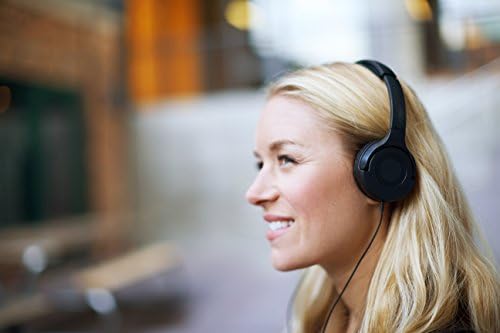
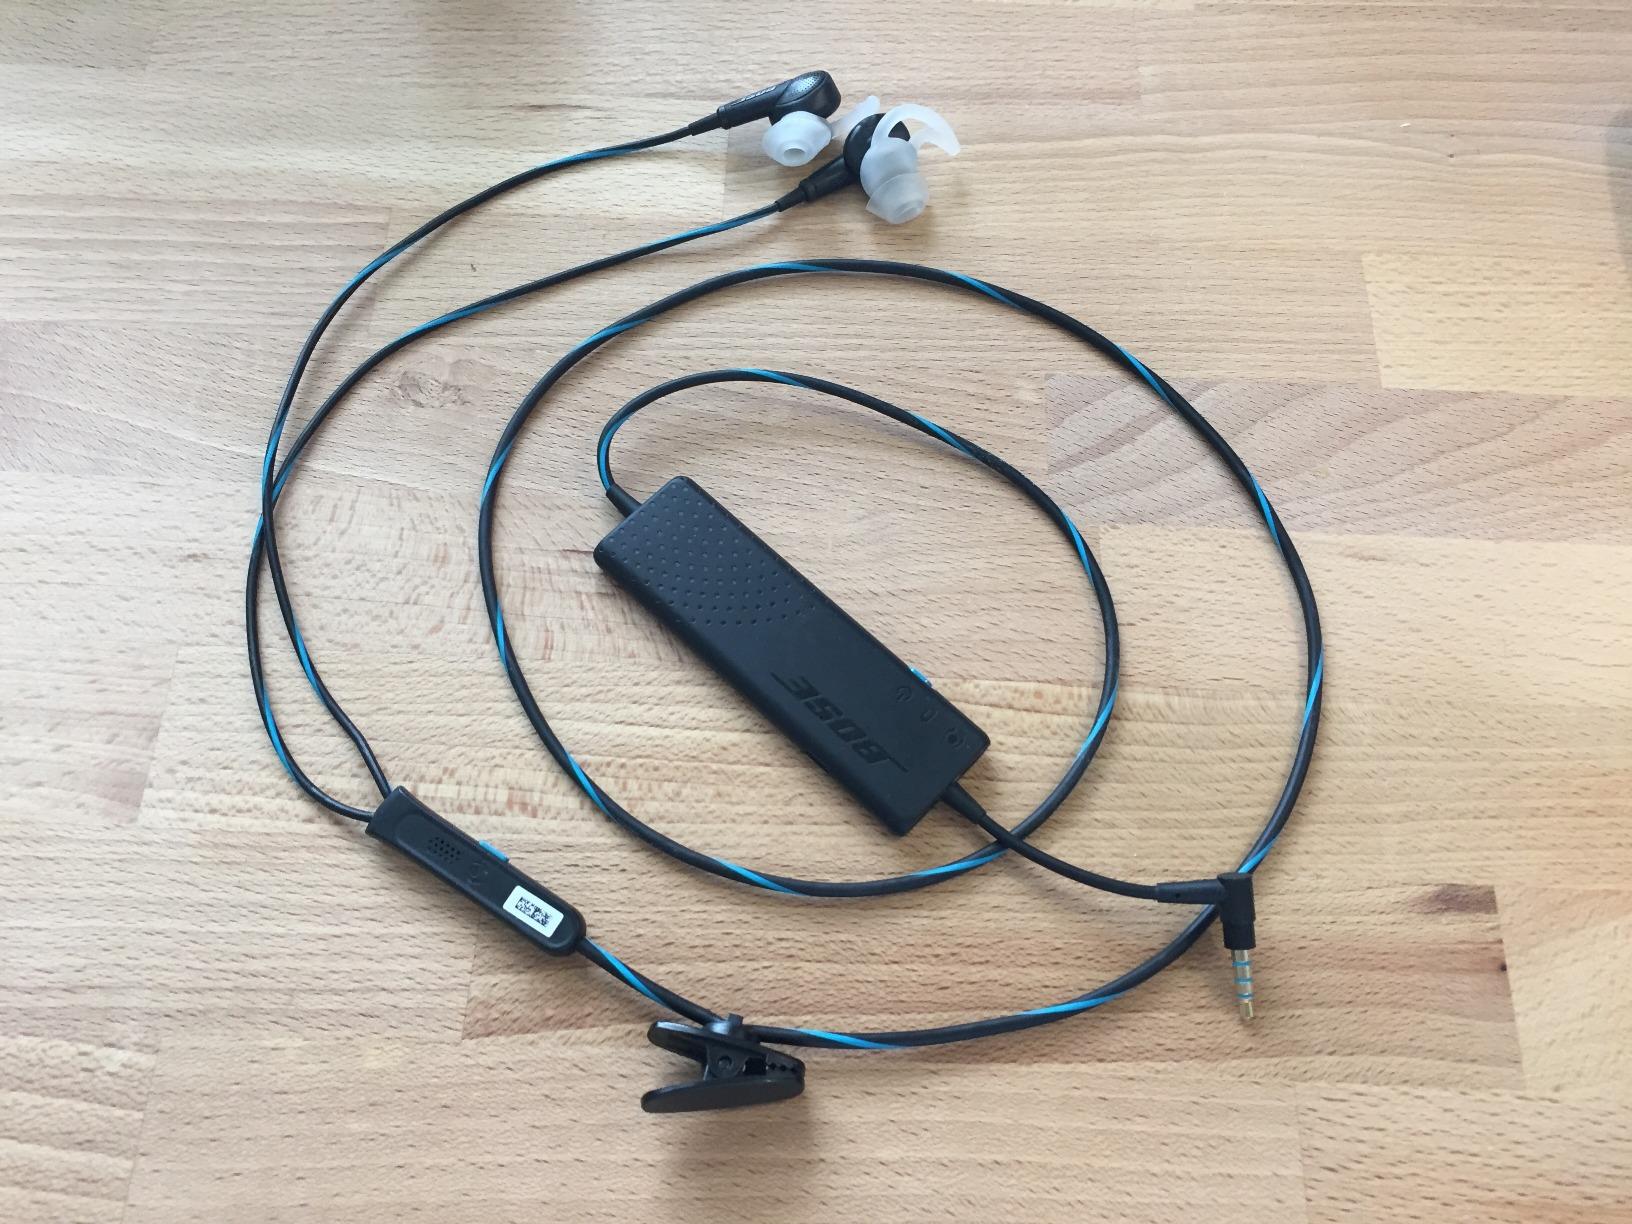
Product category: headphones
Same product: no